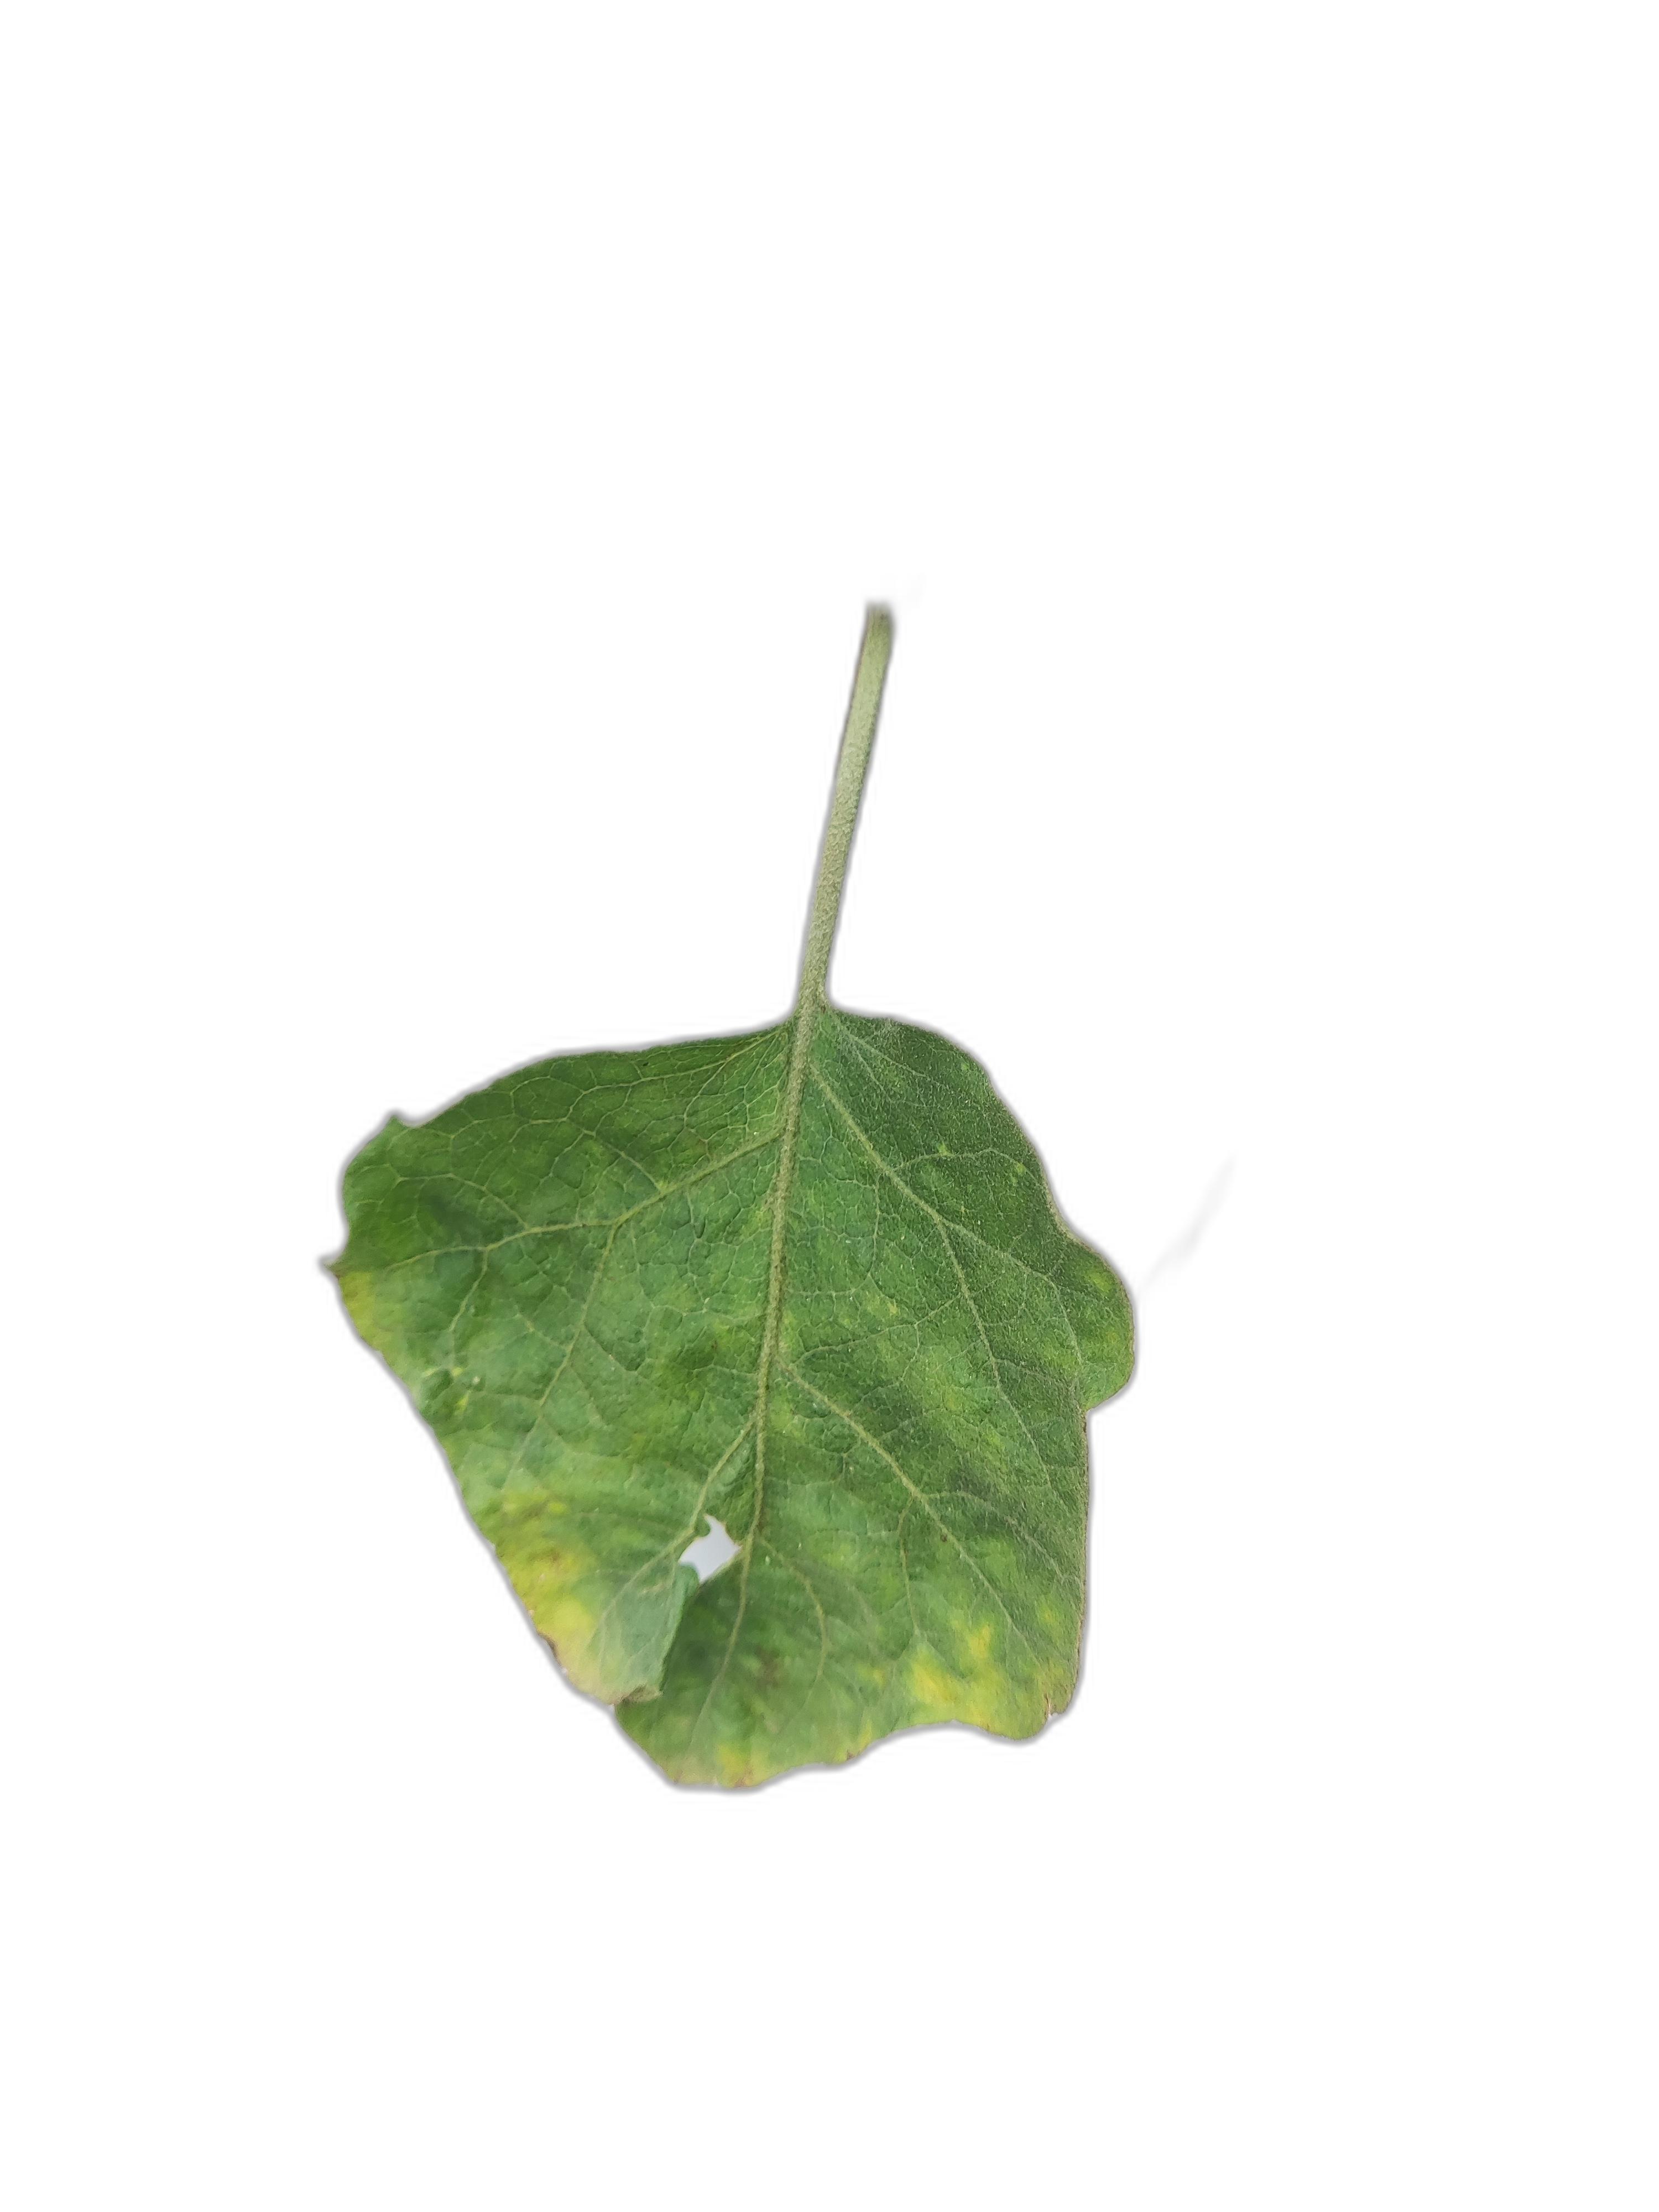
Label: Mosaic Virus Disease